Cophen campaign

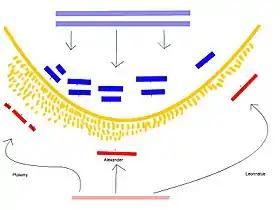
The King's force takes up the center of the Macedonian line while Ptolemy and Leonnatus' forces take a circuit to catch the barbarians by surprise.

Ptolemy, who had been sent ahead on a foraging expedition, came back to the main contingent of the army under Alexander and reported that there was a very large force assembled and preparing to face the Macedonians.